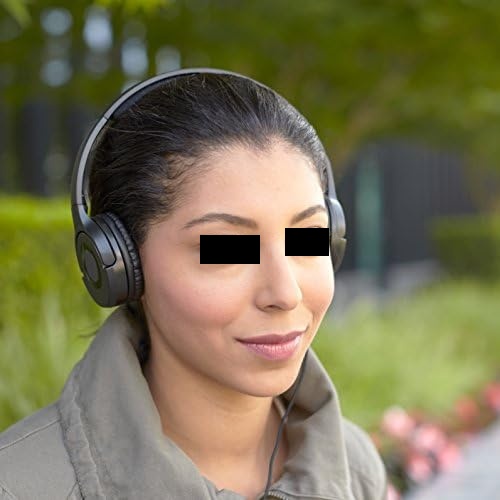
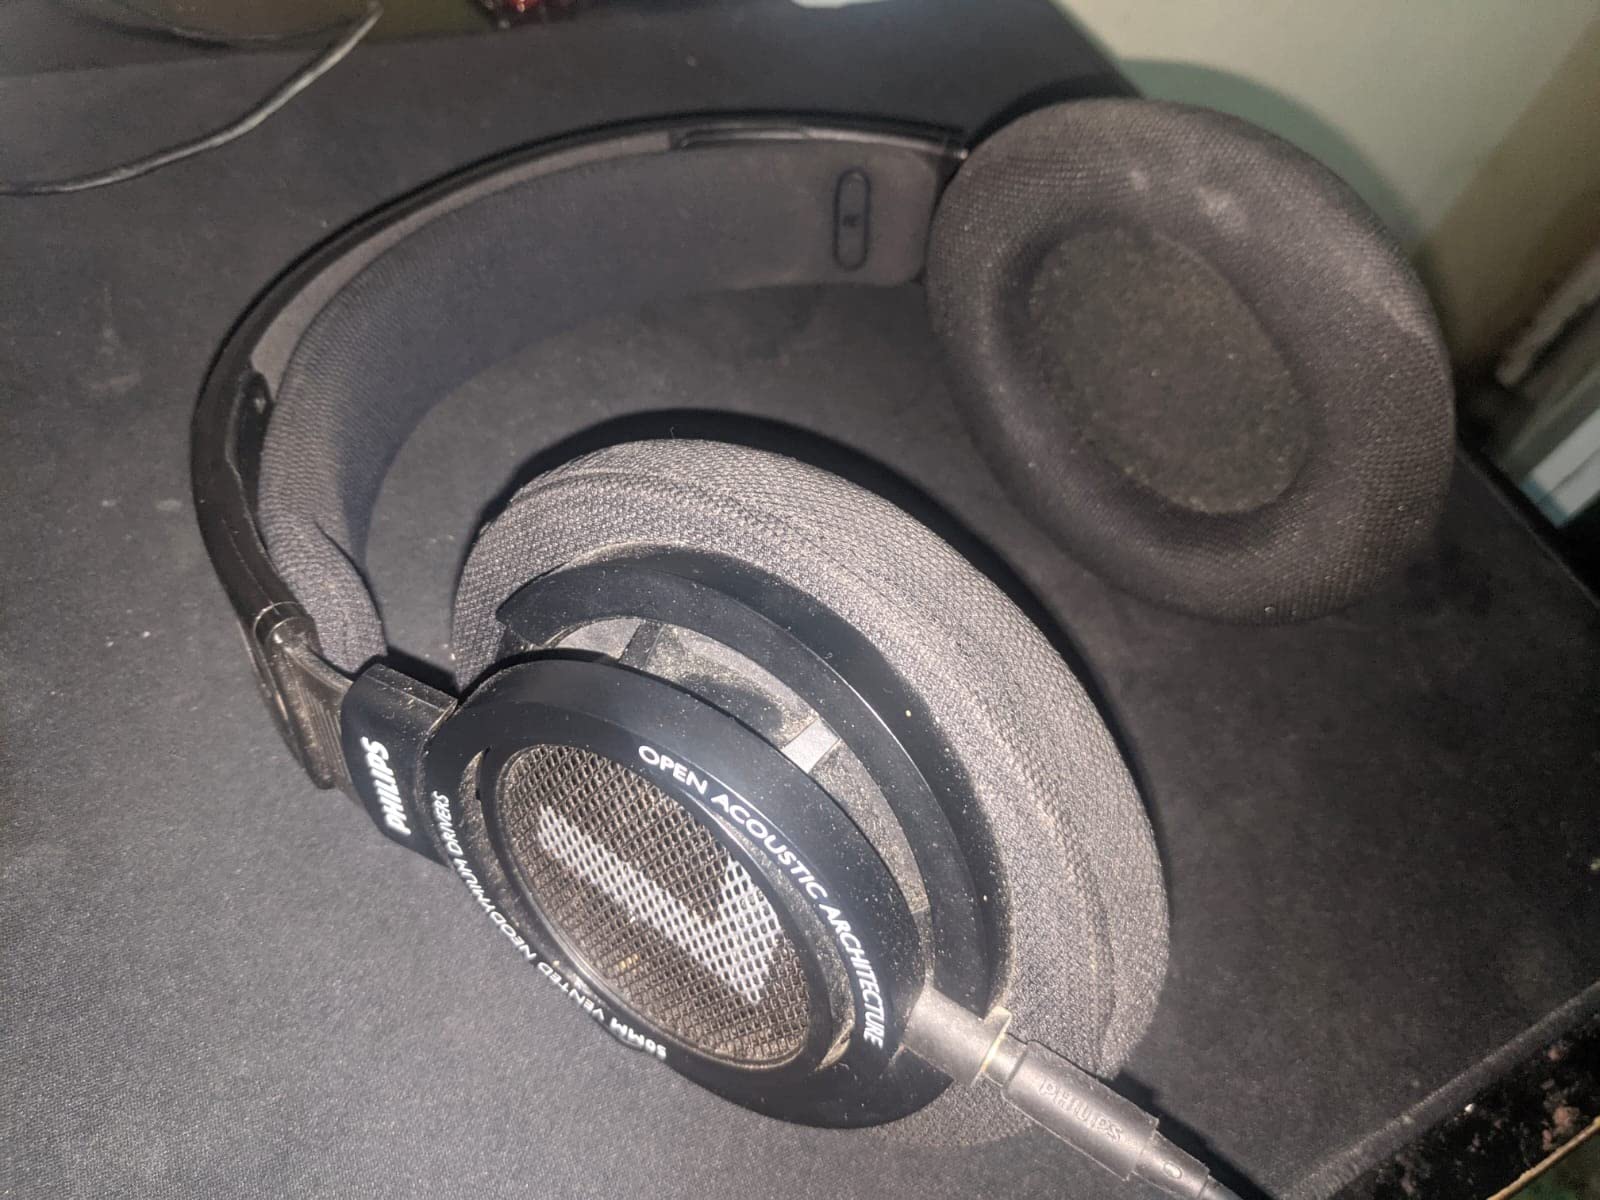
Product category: headphones
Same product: no